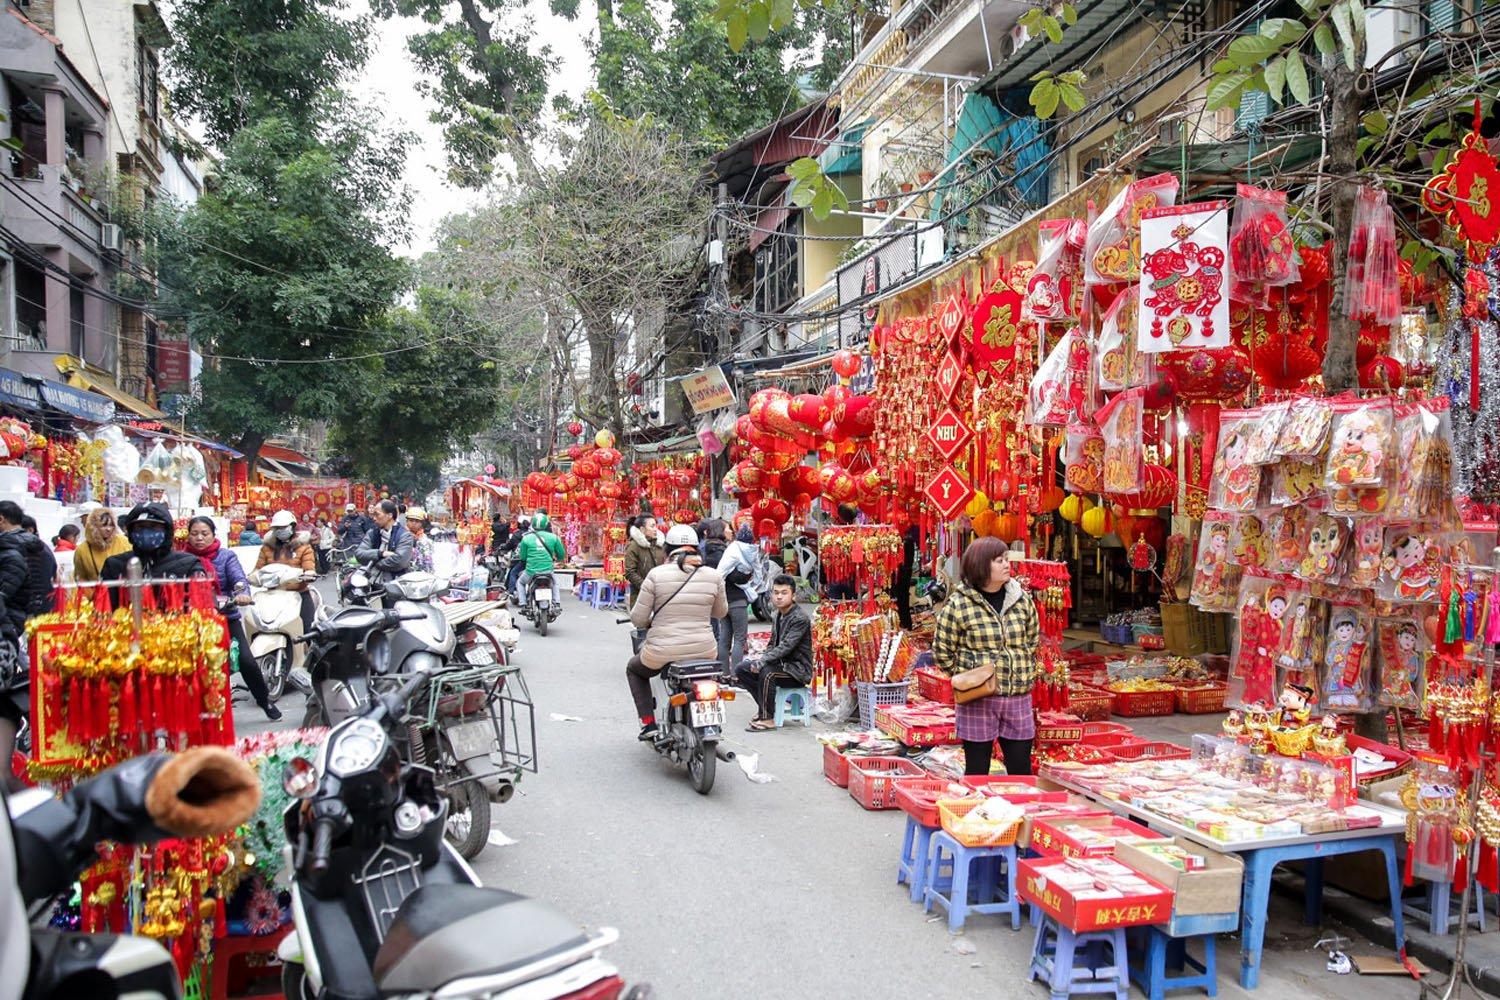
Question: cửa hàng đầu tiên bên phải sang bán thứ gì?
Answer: bán vật trưng bày ngày tết